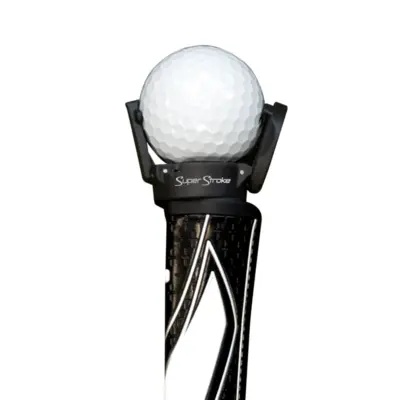
Super Stroke Ball Pick Up
Super Stroke Ball Pick Up er det perfekte tilbehør for alle golfspillere, der ønsker en praktisk og skånsom måde at hente deres golfbolde på. Dette innovative værktøj er designet til at fungere ubesværet med enhver Super Stroke putter grip, hvilket gør det enkelt at integrere i dit eksisterende golfequipment. Vigtigt: Kan ikke anvendes med Tour 1.0 og 1.0 PT grips!
Brand: Super Stroke
Category: Sporting Goods > Outdoor Recreation > Golf > Golf Accessory Sets